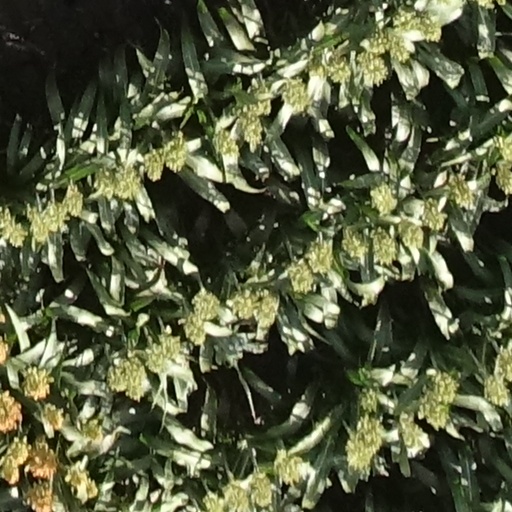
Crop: sorghum